Robert Buchanan (minister)

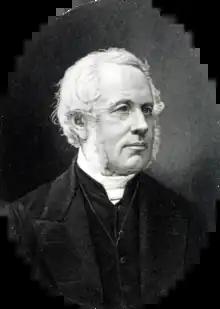
Robert Buchanan from biography

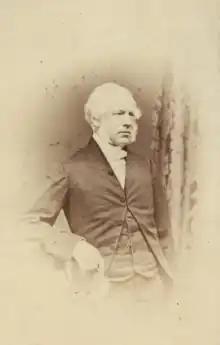
Robert Buchanan by John Moffat

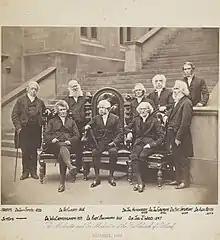
The Moderator and Ex Moderators of the Free Church of Scotland, Assembly; 1860. Pictured, from left to right, are (standing) Dr Smyth, Dr Clason, Dr Henderson, Dr Grierson, Dr N. Paterson and Dr Beith (behind); (seated) Dr Cunningham, Dr Buchanan and Dr Julius Wood.

Robert Buchanan (1802–1875) was a Scottish Presbyterian minister and historian who served as Moderator of the General Assembly to the Free Church of Scotland in 1860/61. He was one of the leading figures in the Disruption of 1843.